Heinz Heck

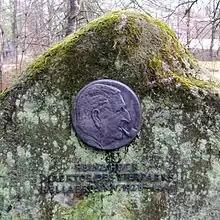
Memorial to Heinz Heck at Hellabrunn Zoo

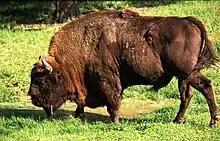
European bison ("Bison bonasus") reintroduced into Białowieża Forest

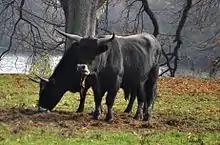
Heck cattle: an attempt from the 1920s to breed a look-alike aurochs from modern cattle

Heinz Heck (22 January 1894 – 5 March 1982) was a German biologist and director of Hellabrunn Zoo ("Tierpark Hellabrunn") in Munich. He was born in Berlin and died in Munich.